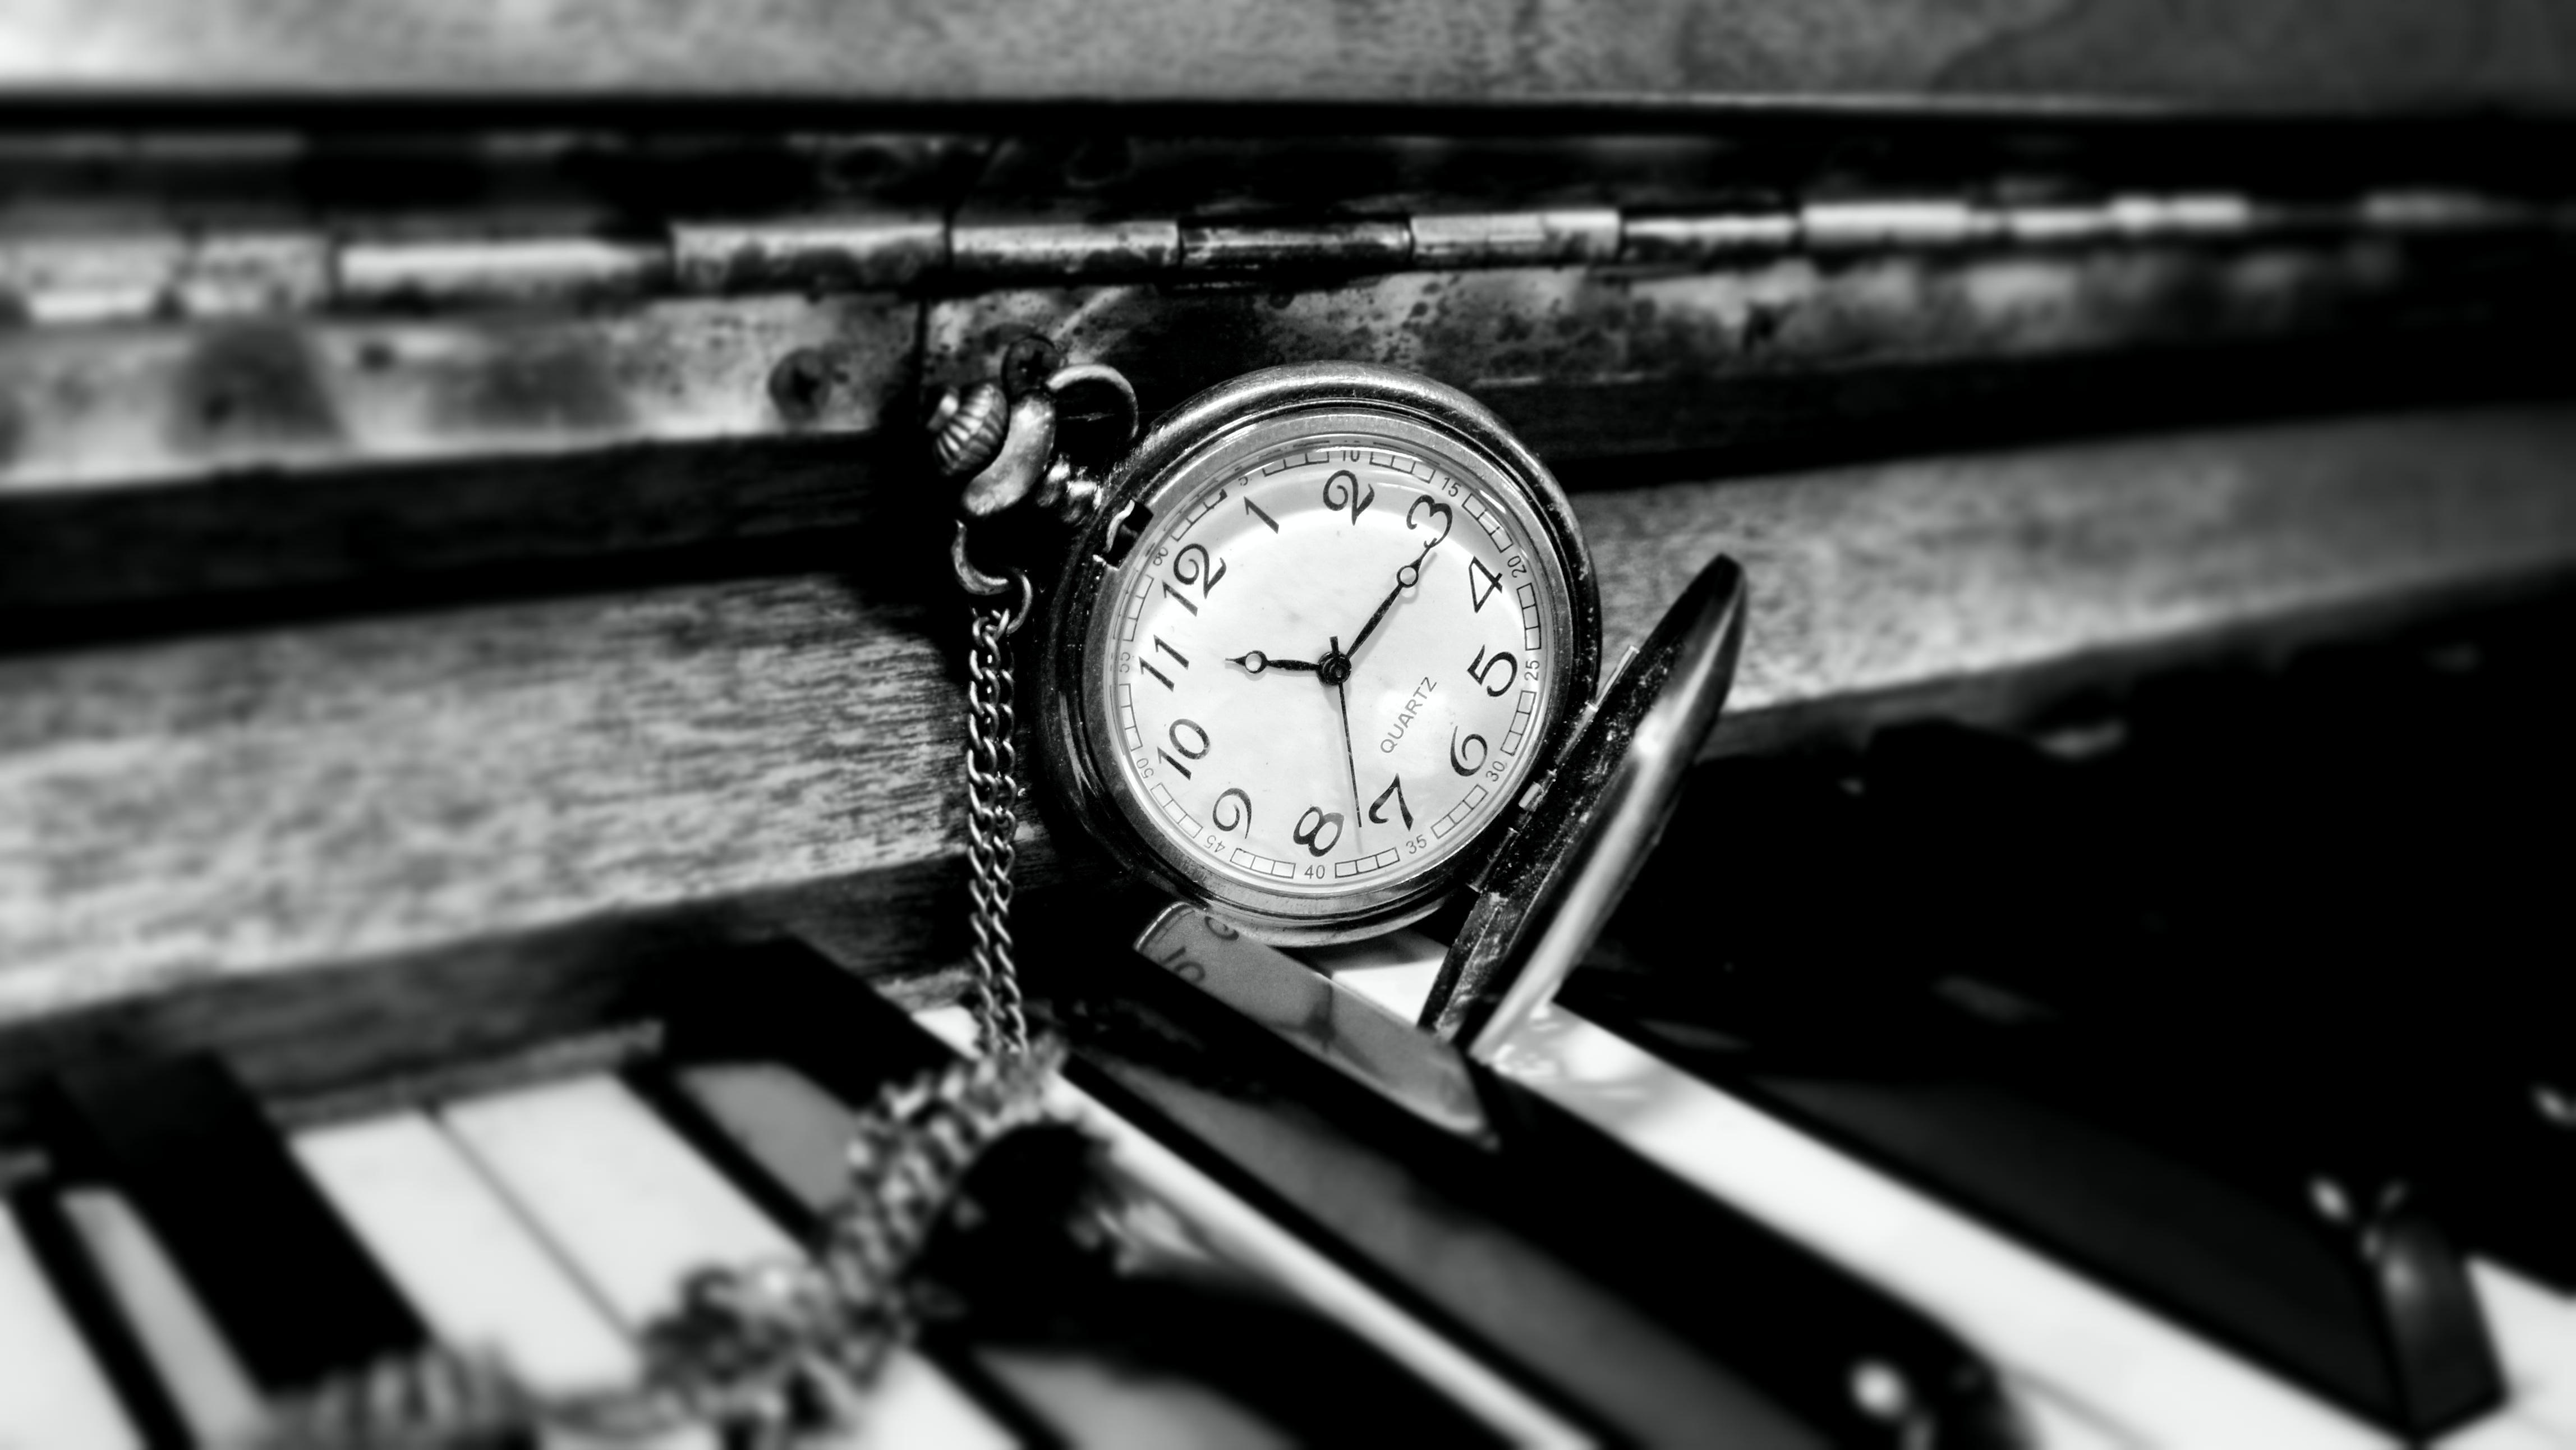
black and white, car, antique, clock, time, old, vehicle, piano, black, monochrome, pocket watch, classic, hours, monochrome photography